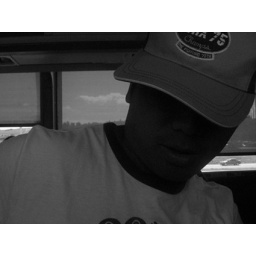
I took this picture in a safeway tour bus heading back home from Boston.